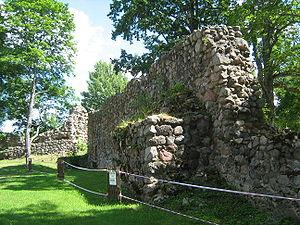
L'ancien château d'Alūksne ou château de Marienbourg est un château fort construit en 1342 dans la ville actuelle d'Alūksne, en Lettonie.